Guilty (Awake)

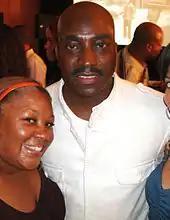
Clifton Powell ("pictured") guest starred as John Cooper.

The episode featured guest performances from many actors including: Logan Miller, who was cast as Cole, Rex's best friend. Daniela Bobadilla appeared as Emma, who is Rex's girlfriend, currently. Bailey Chase, who played as David Walker. Clifton Powell as John Cooper, a man who was falsely accused of a crime ten years earlier. He was framed by Jim Mayhew, played by William Russ. Jim Cantafio appeared as an IA Officer. Lolly Ward as Nancy, a man who had helped Cooper escape from jail. David Pease as Doubting Cop. Enrique Almeida, who was cast as Perez. Kevin Jackson, who appeared as a Homeless Man, and Christopher Judd, who was cast as the Paramedic.